Ravi Walia

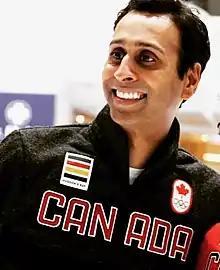
Walia in 2018

Ravi Walia (born April 7, 1973 in New Westminster, British Columbia) is a Canadian figure skating coach and former competitor. He is the 1995 Canadian national bronze medallist and the 1993 Canadian national junior champion, representing the Kerrisdale Figure Skating Club, where he was coached by Dr. Hellmut May. He was later coached by Jan Ullmark and Cynthia Ullmark at The Royal Glenora Club in Edmonton, Alberta.